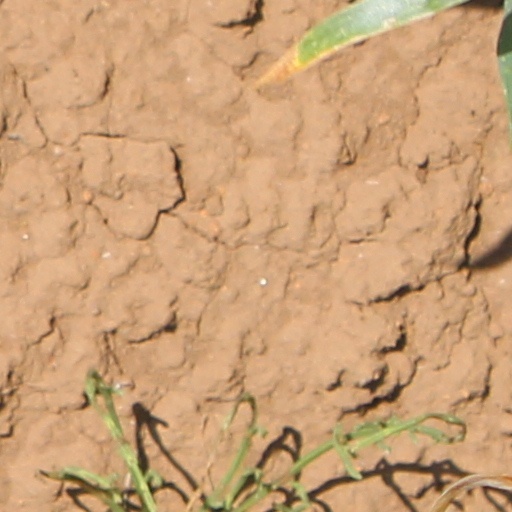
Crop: wheat